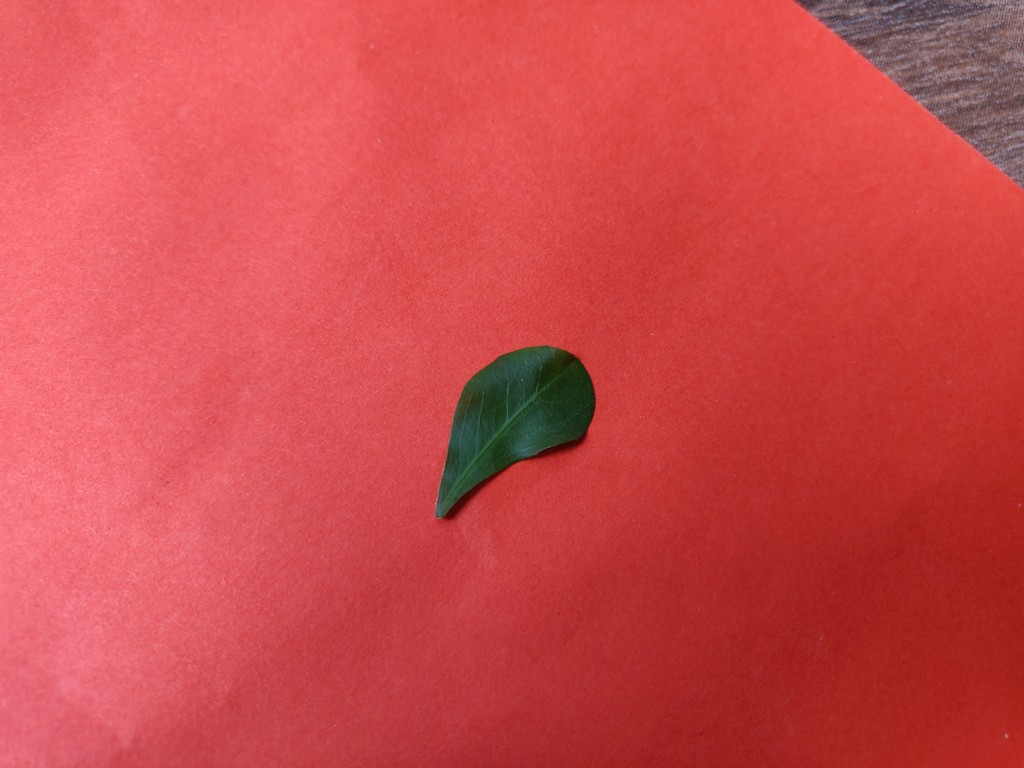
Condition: Healthy
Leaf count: single
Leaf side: front